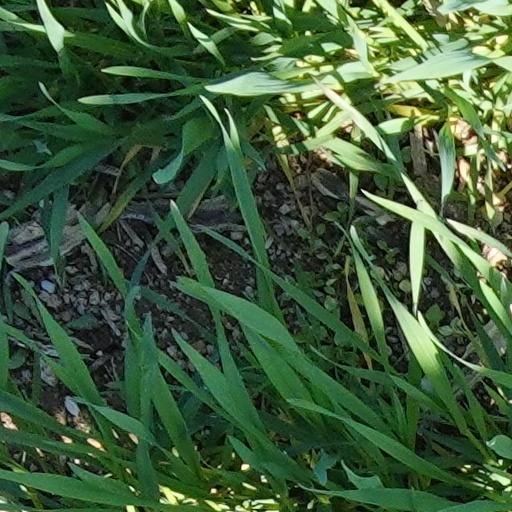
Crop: wheat